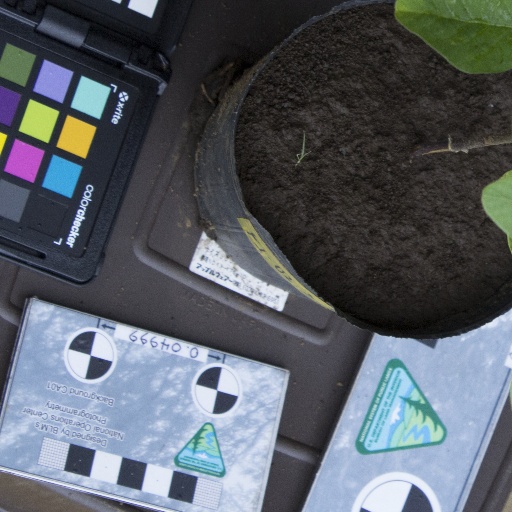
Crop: soybean